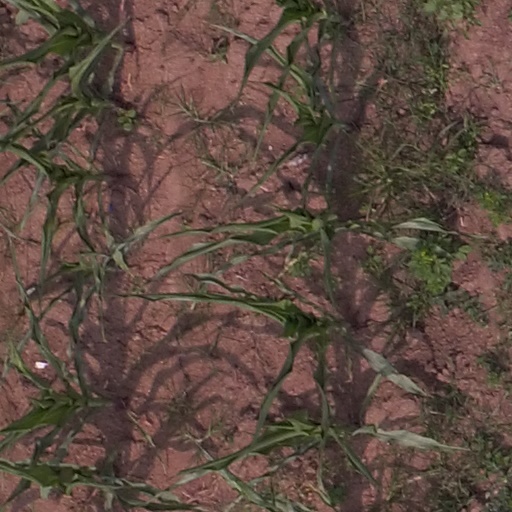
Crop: maize; corn